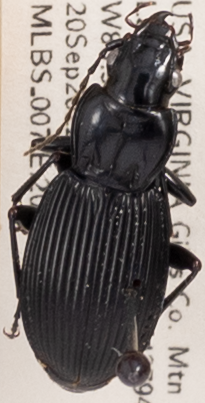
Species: Pterostichus lachrymosus
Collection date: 2022-09-20
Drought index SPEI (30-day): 0.234
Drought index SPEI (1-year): -1.19
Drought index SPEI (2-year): -0.24